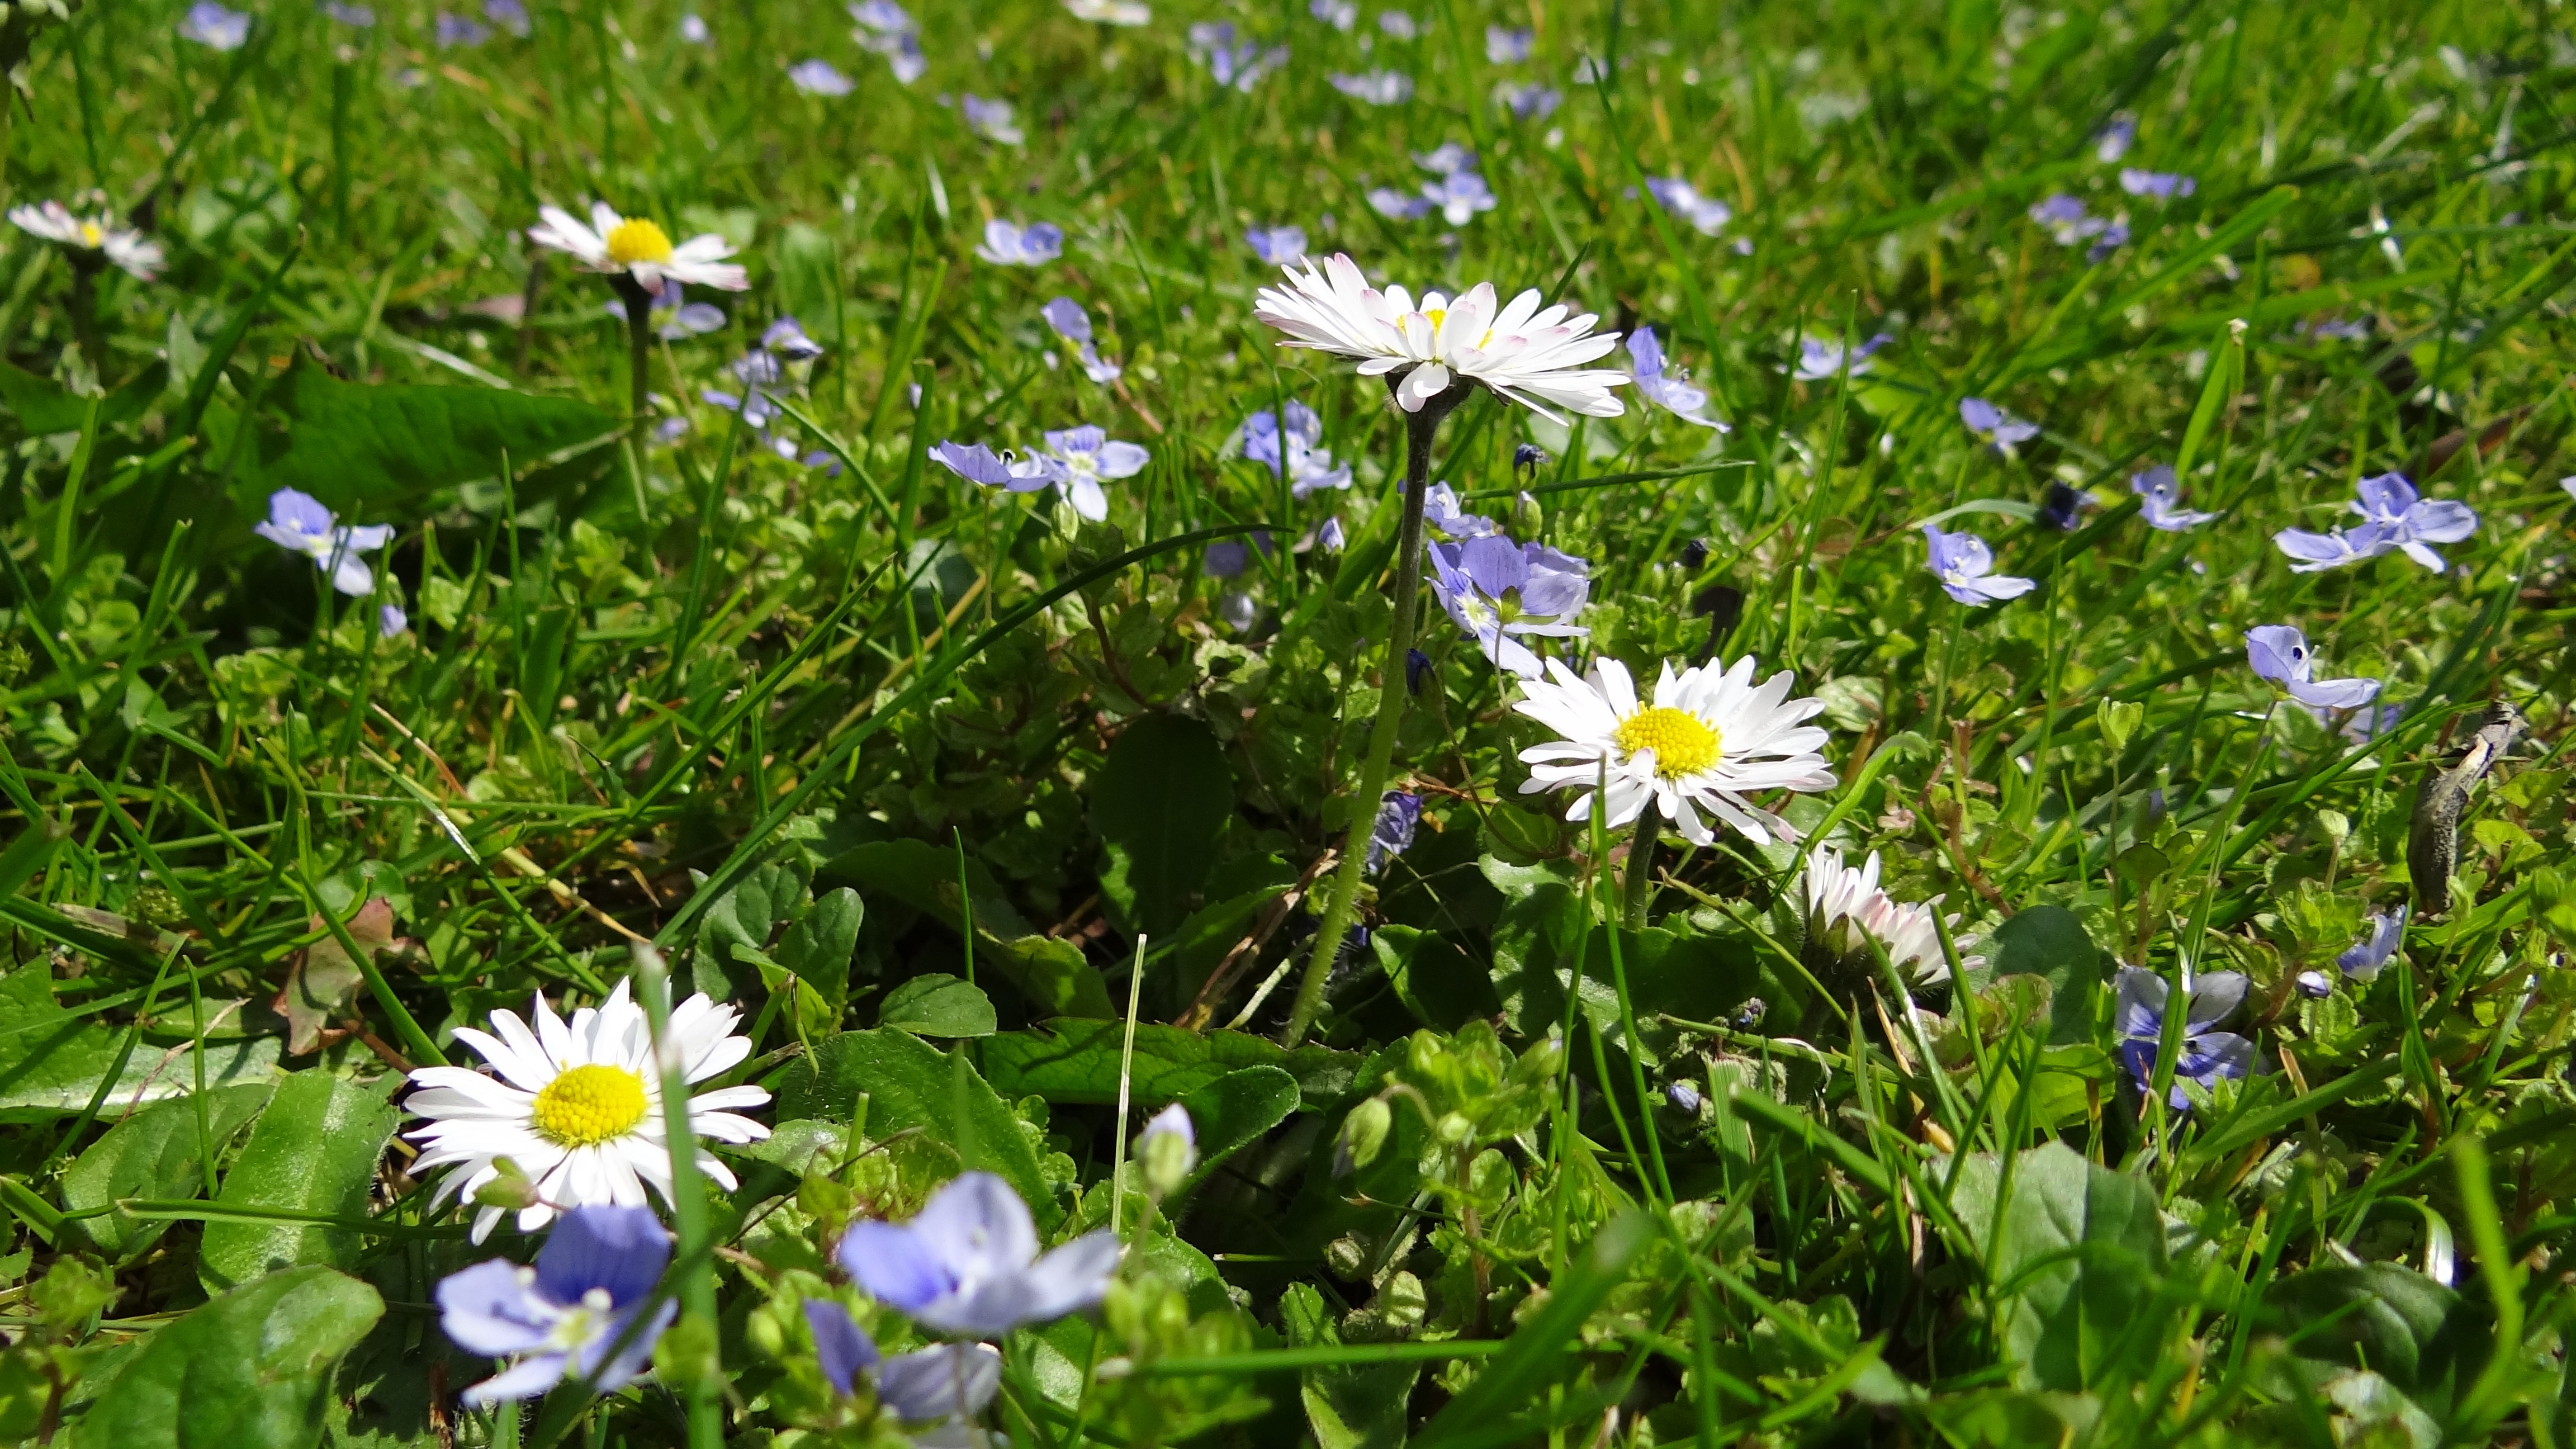
nature, grass, blossom, plant, white, field, lawn, meadow, prairie, flower, daisy, botany, garden, flora, wildflower, pointed flower, grassland, habitat, ecosystem, flowering plant, daisy family, oxeye daisy, natural environment, land plant, chamaemelum nobile, garden cosmos